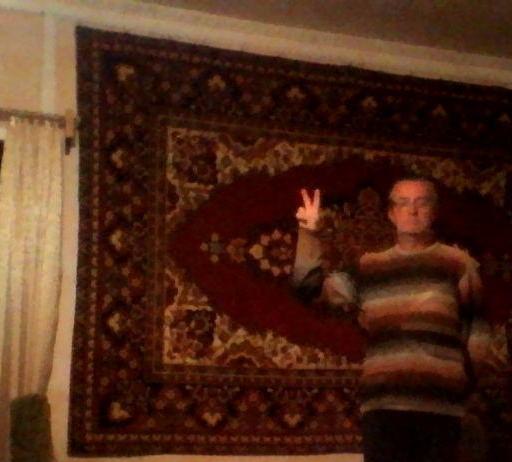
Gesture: peace